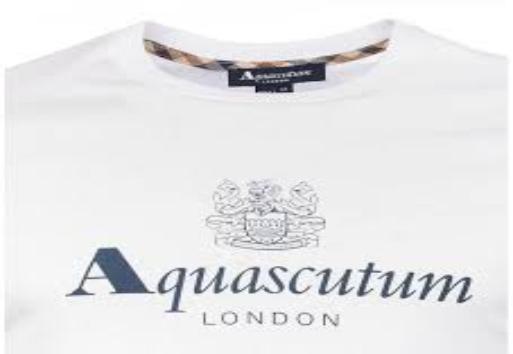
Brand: Aquascutum
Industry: Clothes